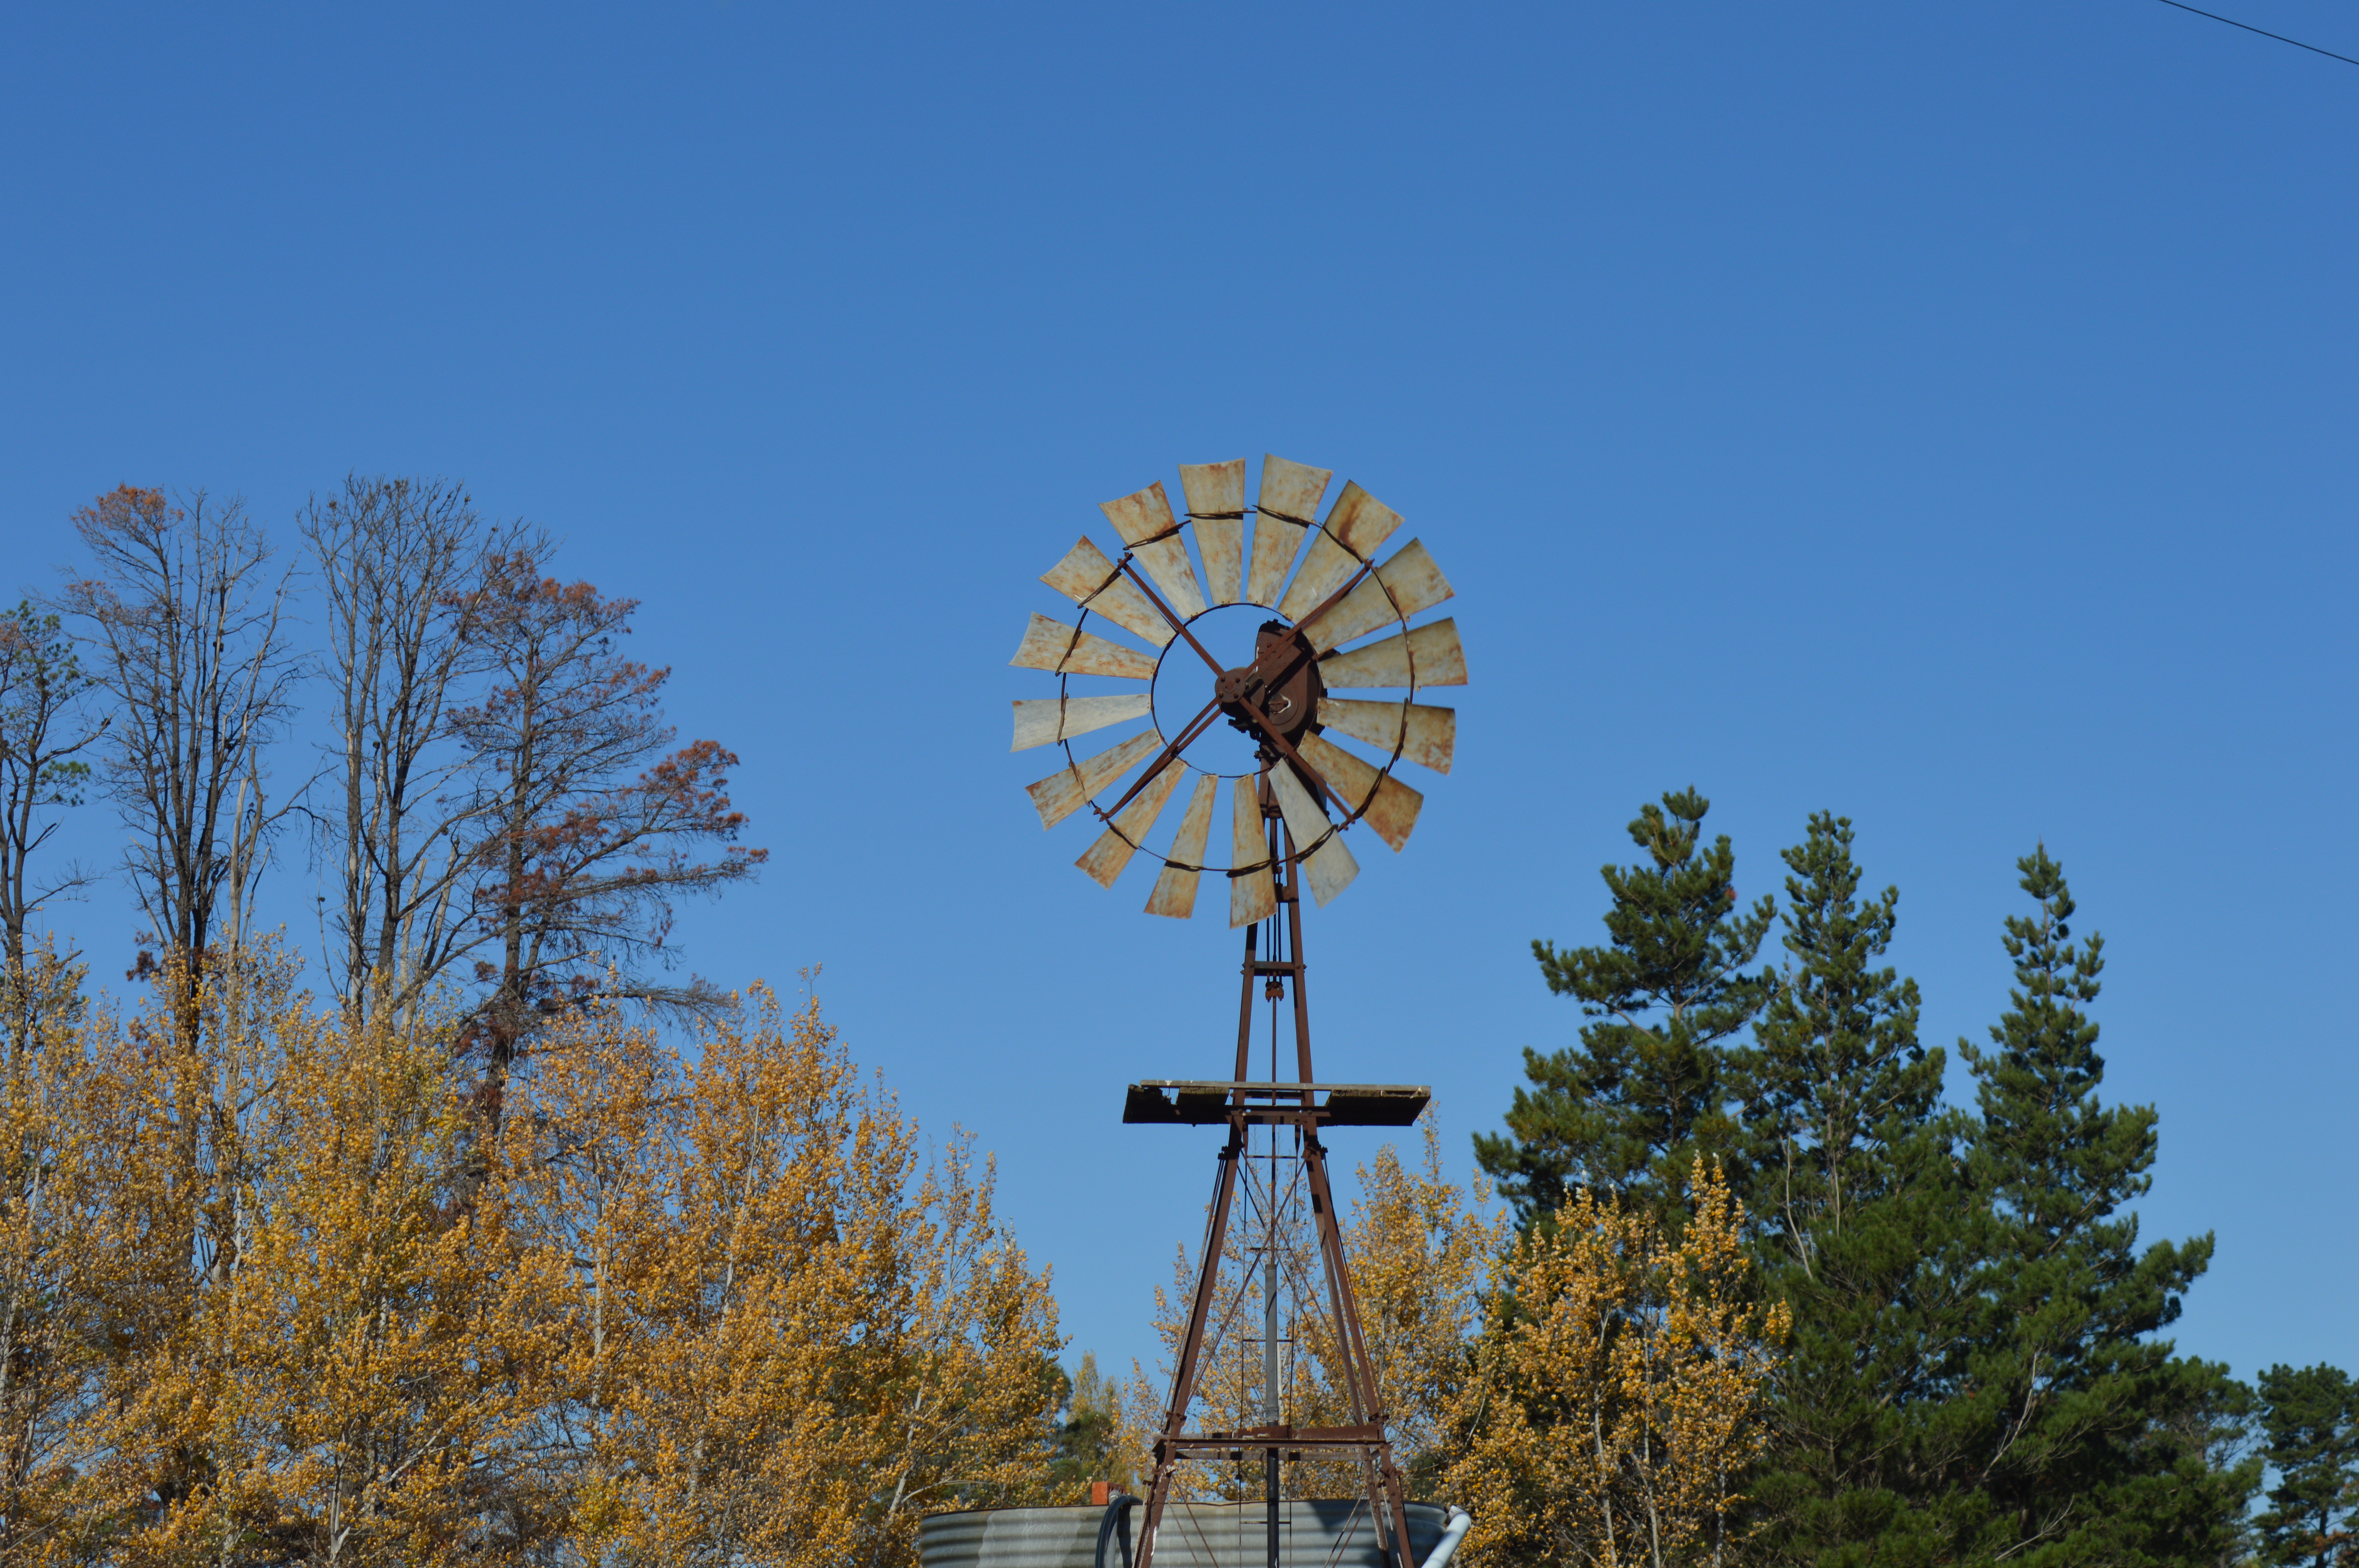
windmill, sky, ferris wheel, tree, tourist attraction, fun, wind, cloud, recreation, plant, amusement park, wheel